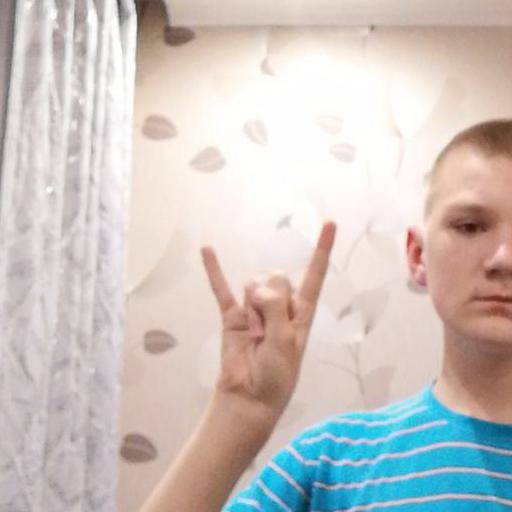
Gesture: rock